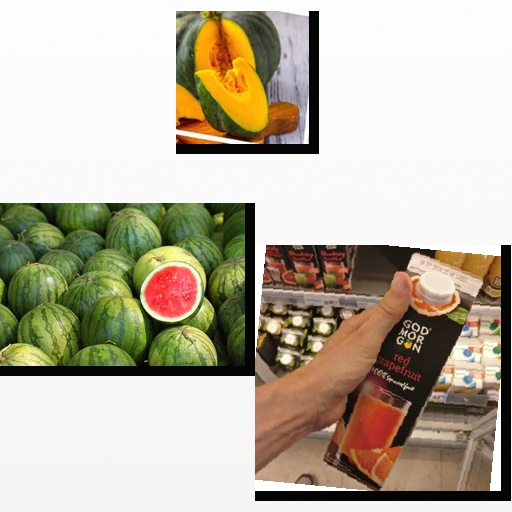
Food items: watermelon, pumpkin, red_grapefruit_juice